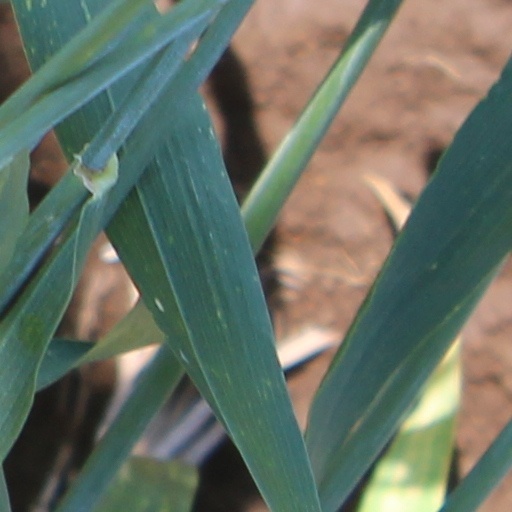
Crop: wheat